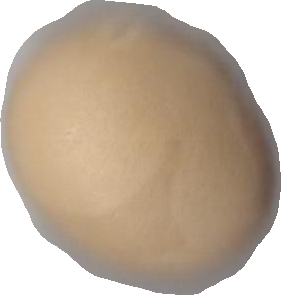
Variety: Dega